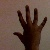
The image shows a hand gesture representing the number 5 in Indian Sign Language.